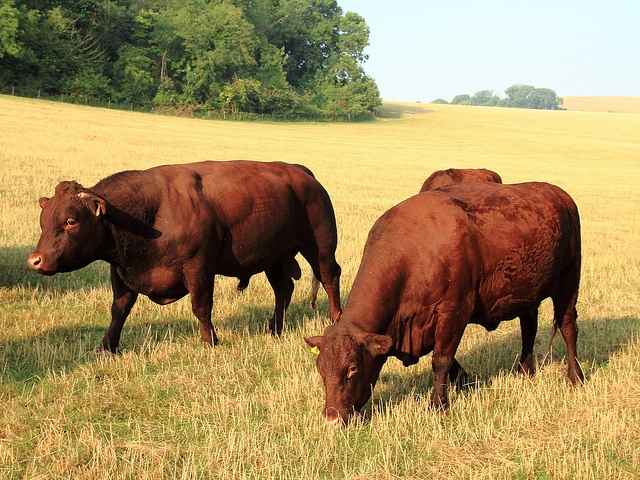
Three brown cows grazing in field with trees in background.
Two brown cows grazing in a grassy field
Several large, brown cows are in a field of brown grass.
Some red cattle in the middle of a field grazing
Three cows grazing together in an open pasture